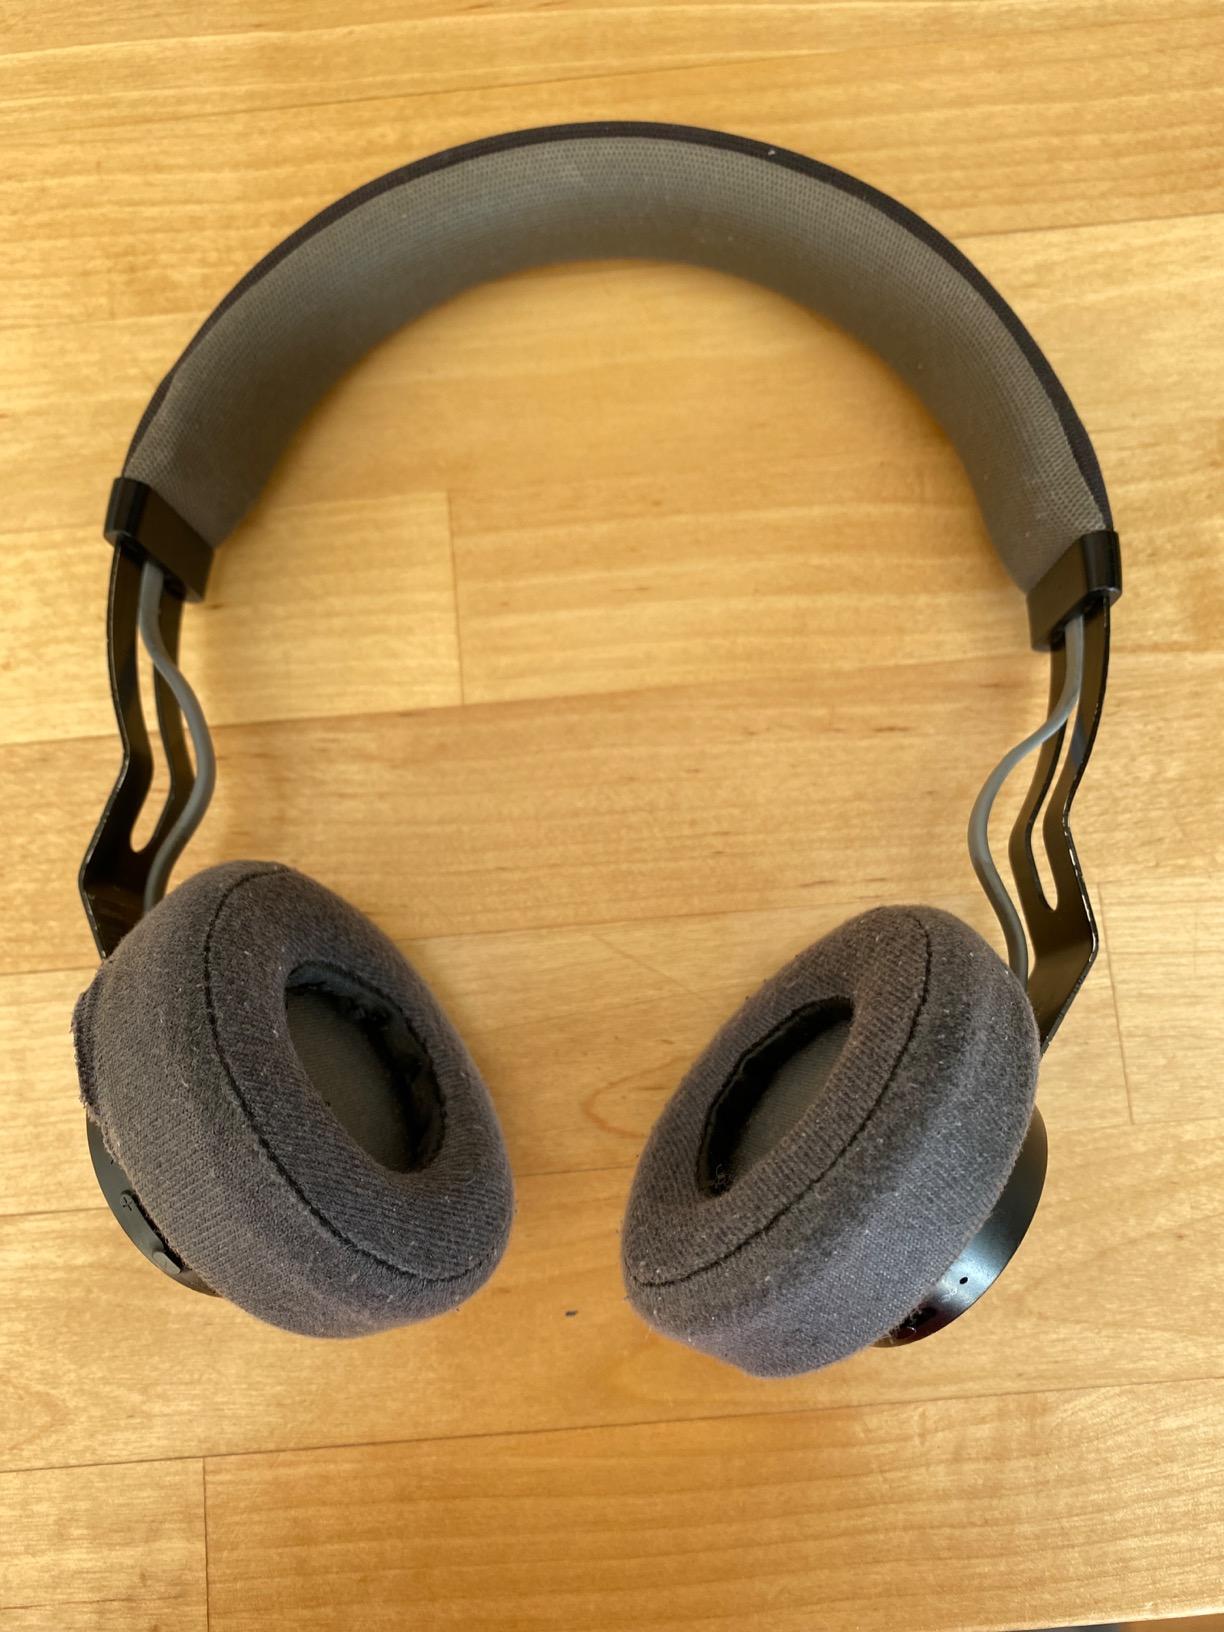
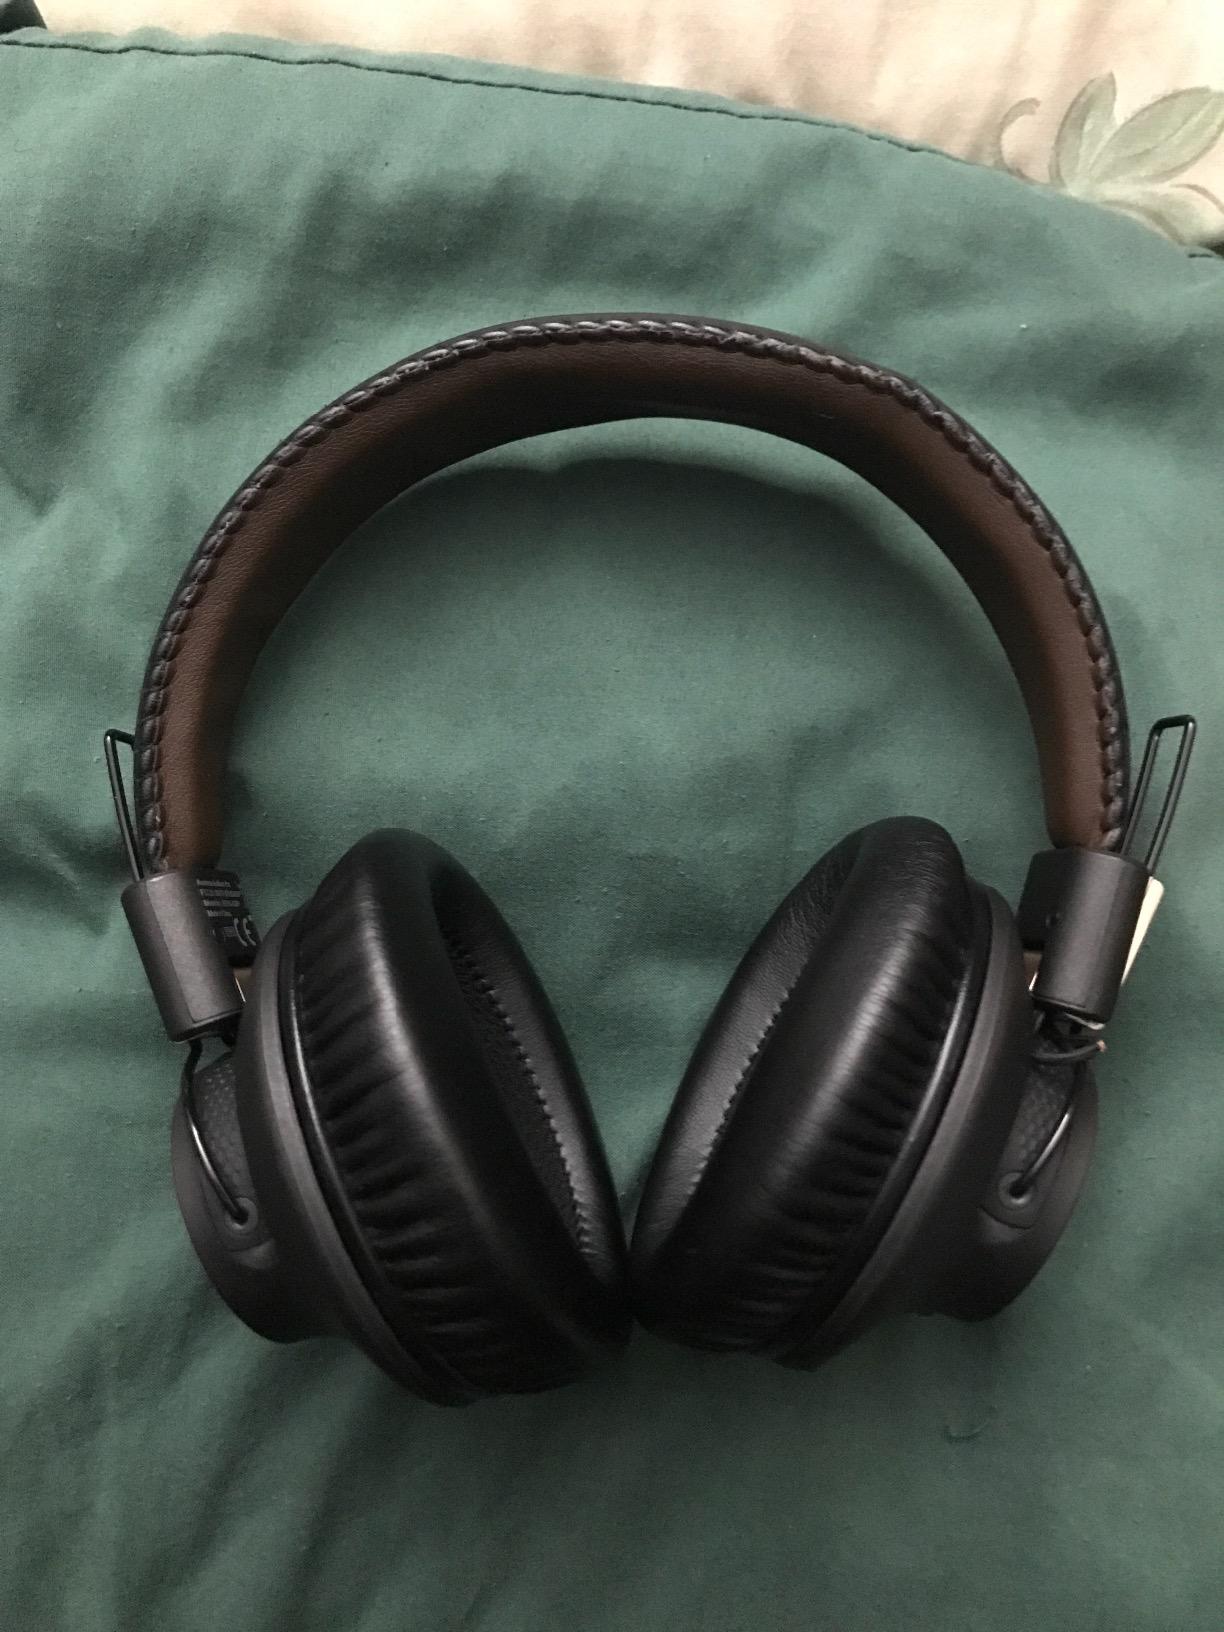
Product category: headphones
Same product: no